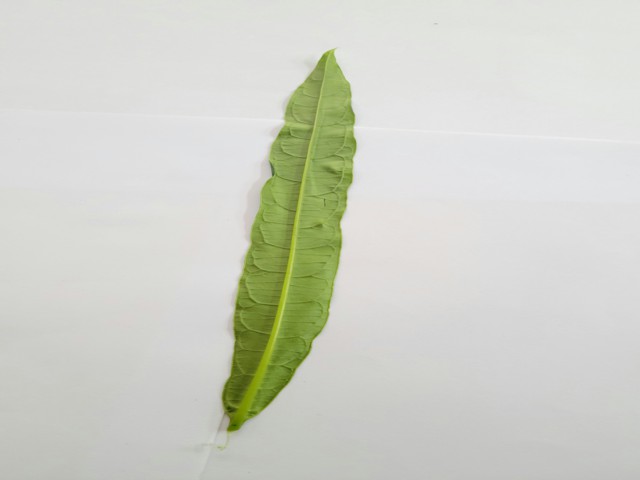
Plant: bamonhati